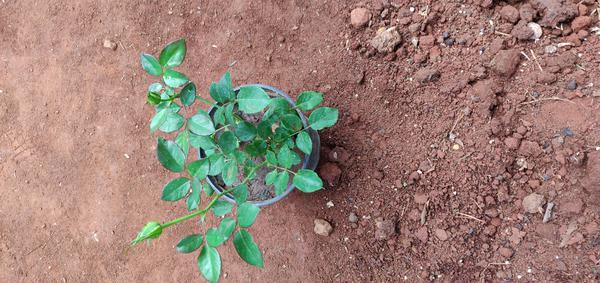
Plant: Rose